Stephen Silas

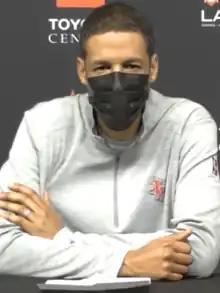
Silas in 2021

Stephen Silas (born August 6, 1973) is an American basketball coach. He is the son of NBA star player and head coach Paul Silas.